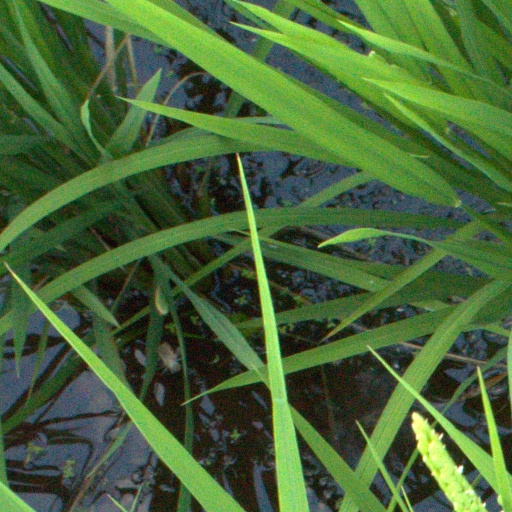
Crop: rice